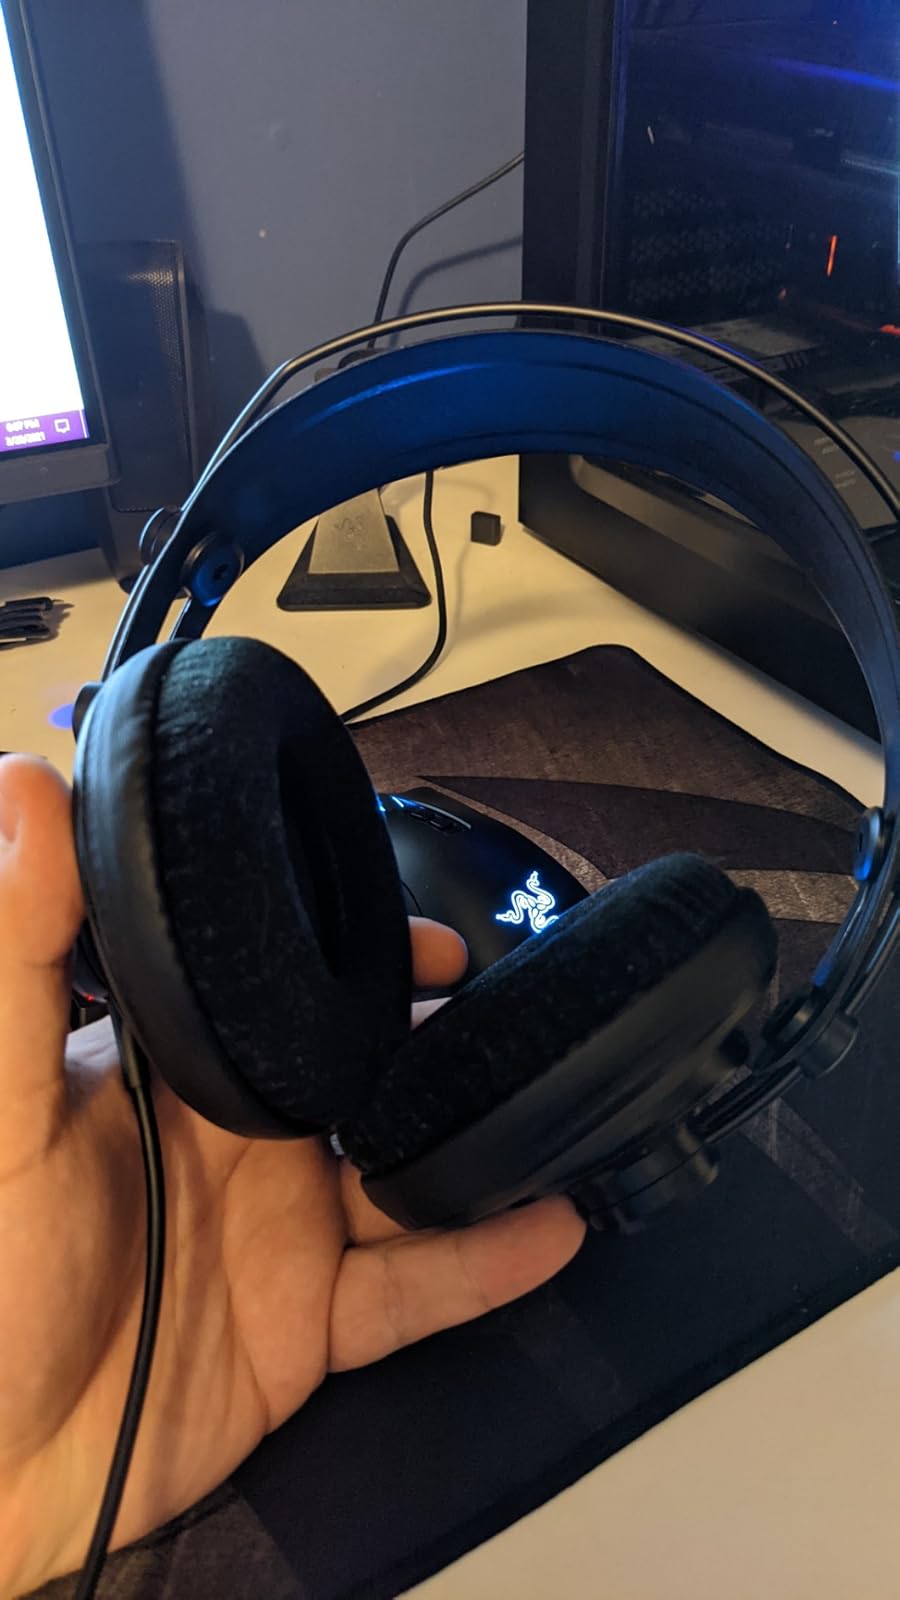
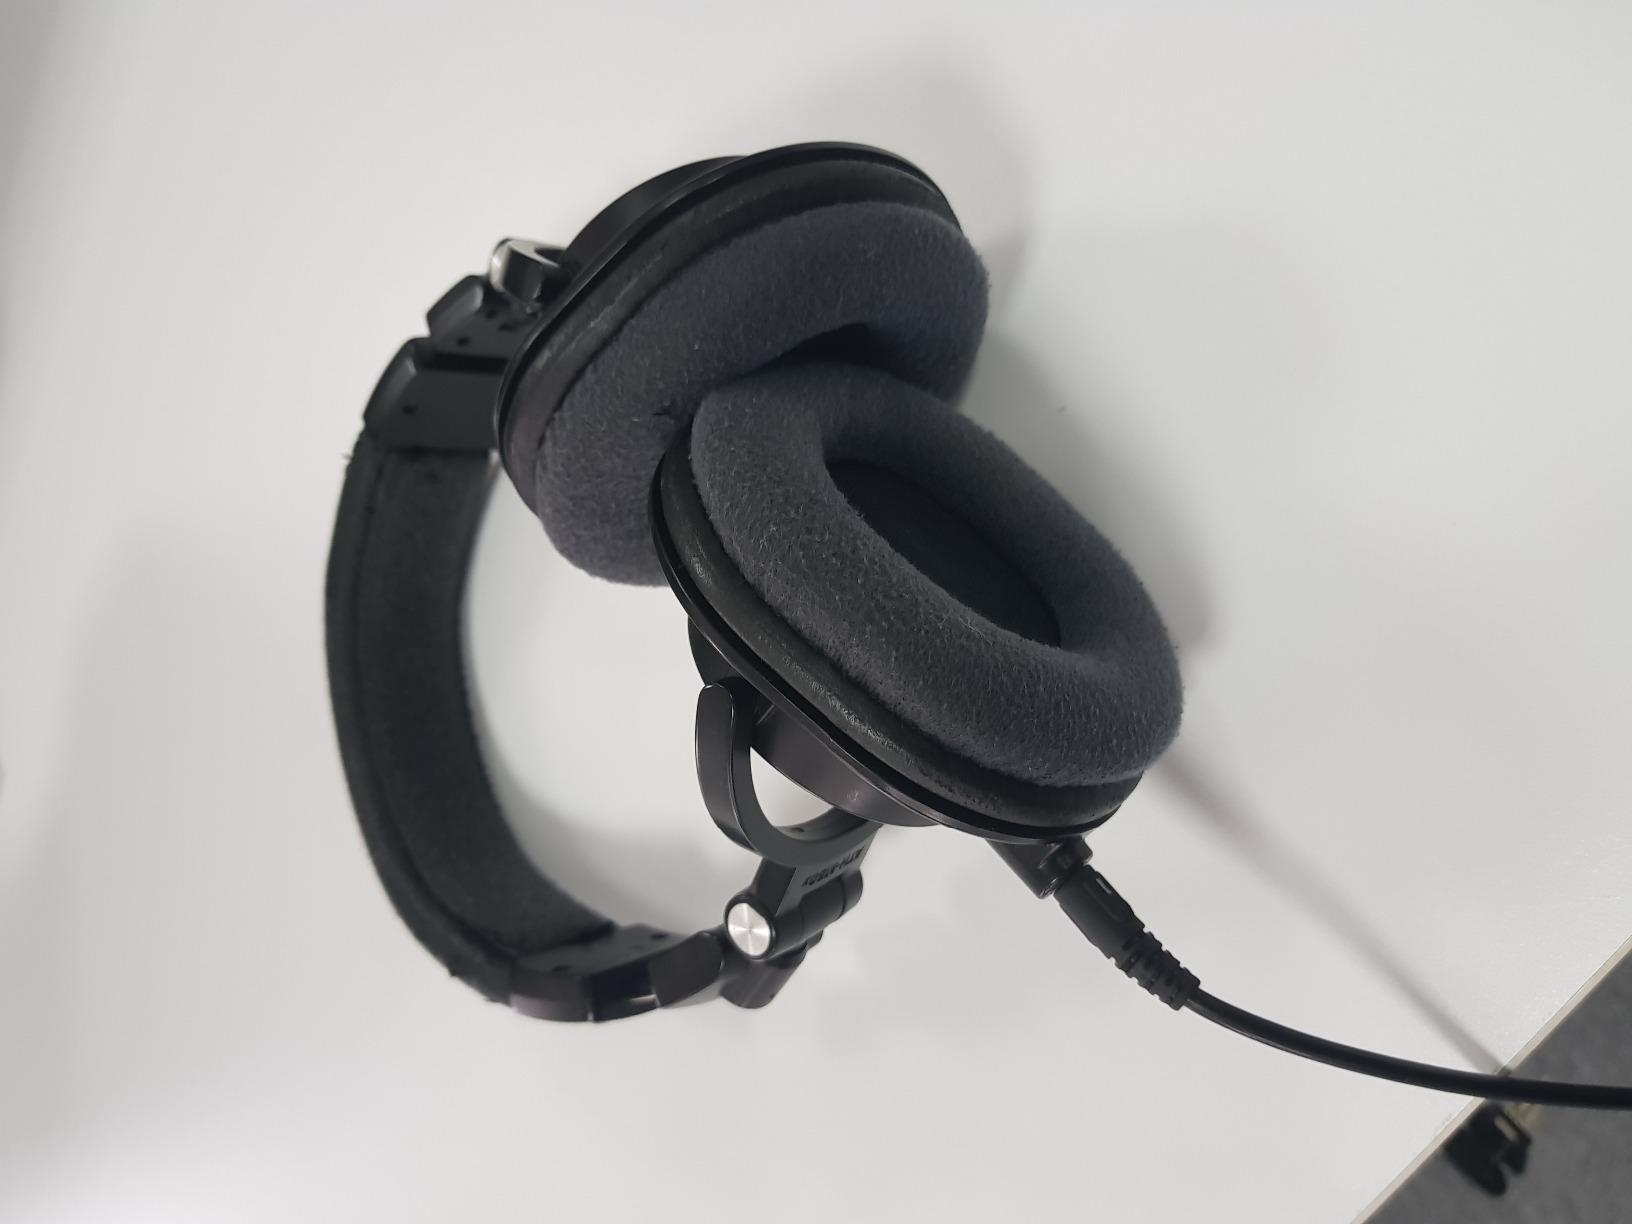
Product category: headphones
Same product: no